Westonbirt House

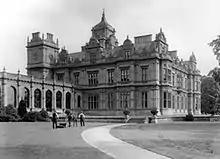
Westonbirt House in 1905

In 1926 George Holford died, having suffered for some time with emphysema. As he did not have any heirs his property passed to his blood relatives in accordance with the will of his father. The main part of the estate went to George's nephew the 4th Earl of Morley. However, Susannah was well provided for as George left her his personal goods such as jewellery and furniture and a large annuity of £10,000 per annum. Susannah remained at Westonbirt until it was sold in 1927, when she moved to London.